Rifle Brigade (The Prince Consort's Own)

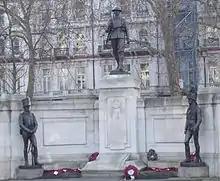
The Rifle Brigade War Memorial in London

The 7th (Service) Battalion and 8th (Service) Battalion landed at Boulogne-sur-Mer as part of the 41st Brigade in the 14th (Light) Division in May 1915 for service on the Western Front. The 8th Battalion took part in the Second Battle of Ypres, which had begun on 22 April 1915 and the action at Hooge in July 1915 where they saw the first use of flamethrowers by the Germans. Second Lieutenant Sidney Woodroffe, of the 8th Battalion, was awarded the Victoria Cross for his actions in this battle. The battalions also saw action in the Second Battle of Ypres which had begun in April 1915 and an action near La Brique in Belgium where Corporal Alfred George Drake, also of the 8th Battalion, was posthumously awarded the Victoria Cross for his actions on 23 November 1915. The battalions then took part in the Battle of Delville Wood in September 1916, the Battle of Flers–Courcelette in September 1916 and the advance to the Hindenburg Line as well as the Battle of Arras in April 1917, the Battle of Langemark in August 1917 and the Battle of Passchendaele in October 1917 before taking part in the Battle of St Quentin in March 1918 and the Battle of the Avre in April 1918.